Micheline Legendre

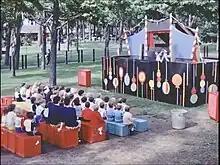
A puppet show at Expo 67 in Montreal

In 1945, the Petite symphonie introduced Legendre to German puppeteer (and former prisoner of war) Albert Wolff, who came to perform Canada's first professional puppet show. Legendre was one of the members of the chamber orchestra enlisted as his puppeteers for the marionette production to accompany "Bastien and Bastienne", part of a Mozart festival the group was holding for its tenth anniversary. This offered a new path for Legendre's music career and she undertook to study puppeteering with Wolff, as well as with Sue Hastings in New York. Legendre later went to France to work with . Her study with Chesnais and his Comédiens en bois (Wooden actors) was part of a European tour of apprenticeships she undertook beginning in late 1951; she said later of the puppet master's training in technique, "I owe him everything."